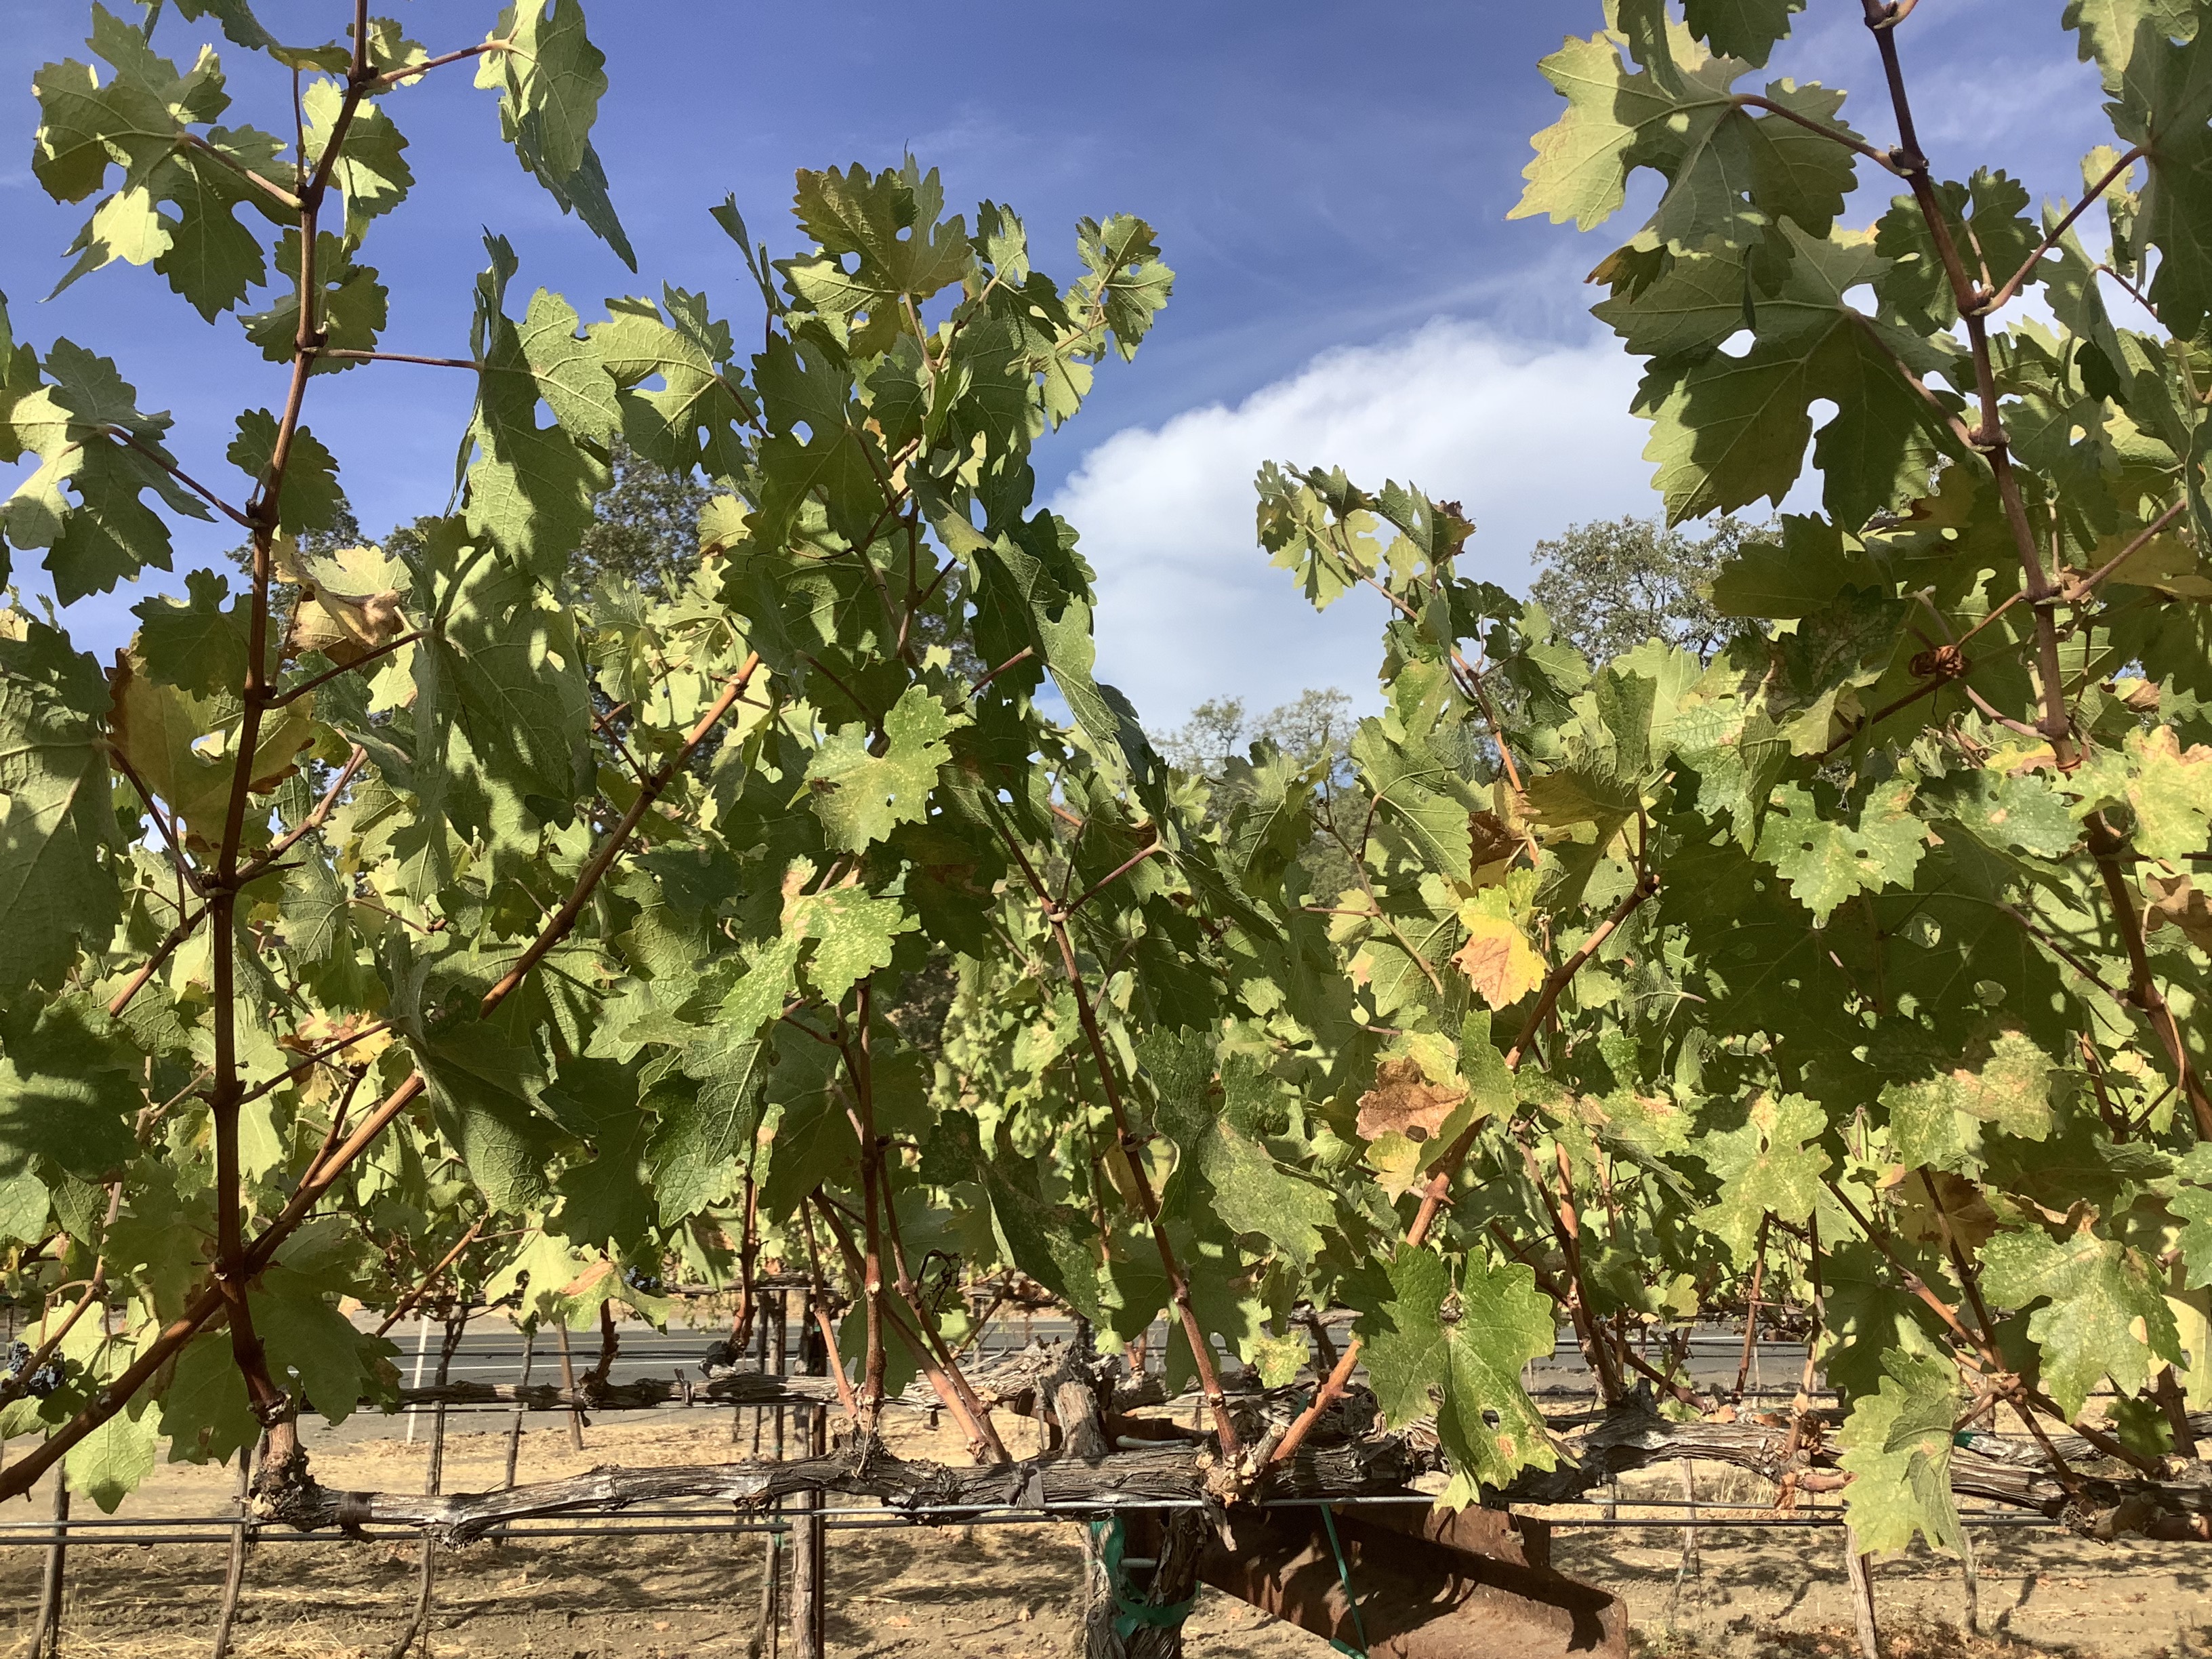
Label: No Virus